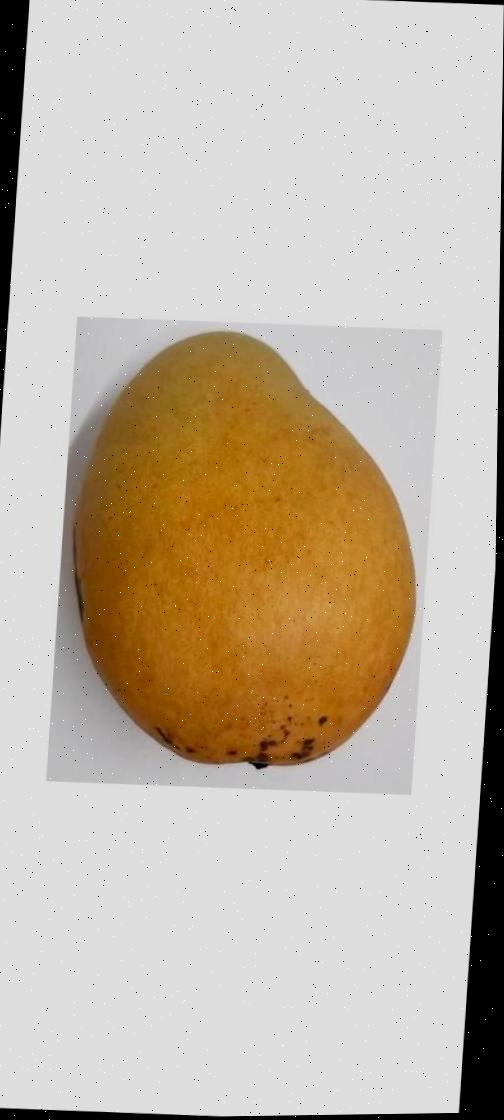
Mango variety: Bari-11